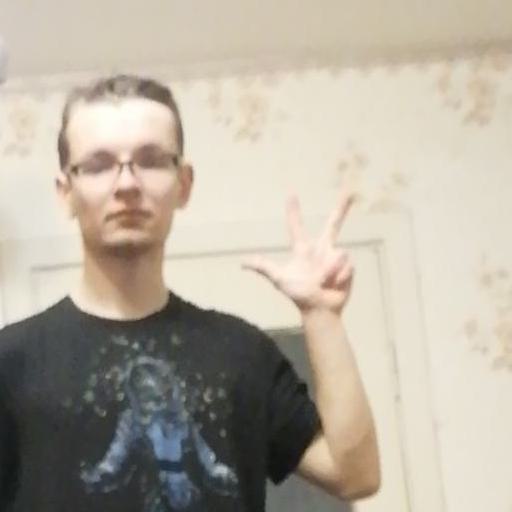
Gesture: three2